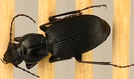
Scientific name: Pterostichus lachrymosus
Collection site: Mountain Lake Biological Station NEON (MLBS), plot MLBS_001